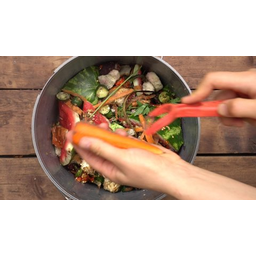
Label: generalcompost